Ashkenazi Jewish cuisine

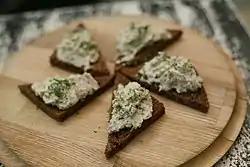
"Vorschmack"/"gehakte" herring spread on rye bread

A more common commercially packaged product found today is the "Polish" gefilte-fish patties or balls, similar to "quenelles", where sugar is added to the broth, resulting in a slightly sweet taste. Strictly speaking, they are the fish filling, rather than the complete filled fish. This method of serving evolved from the tradition of removing the stuffing from the skin, rather than portioning the entire fish into slices before serving.